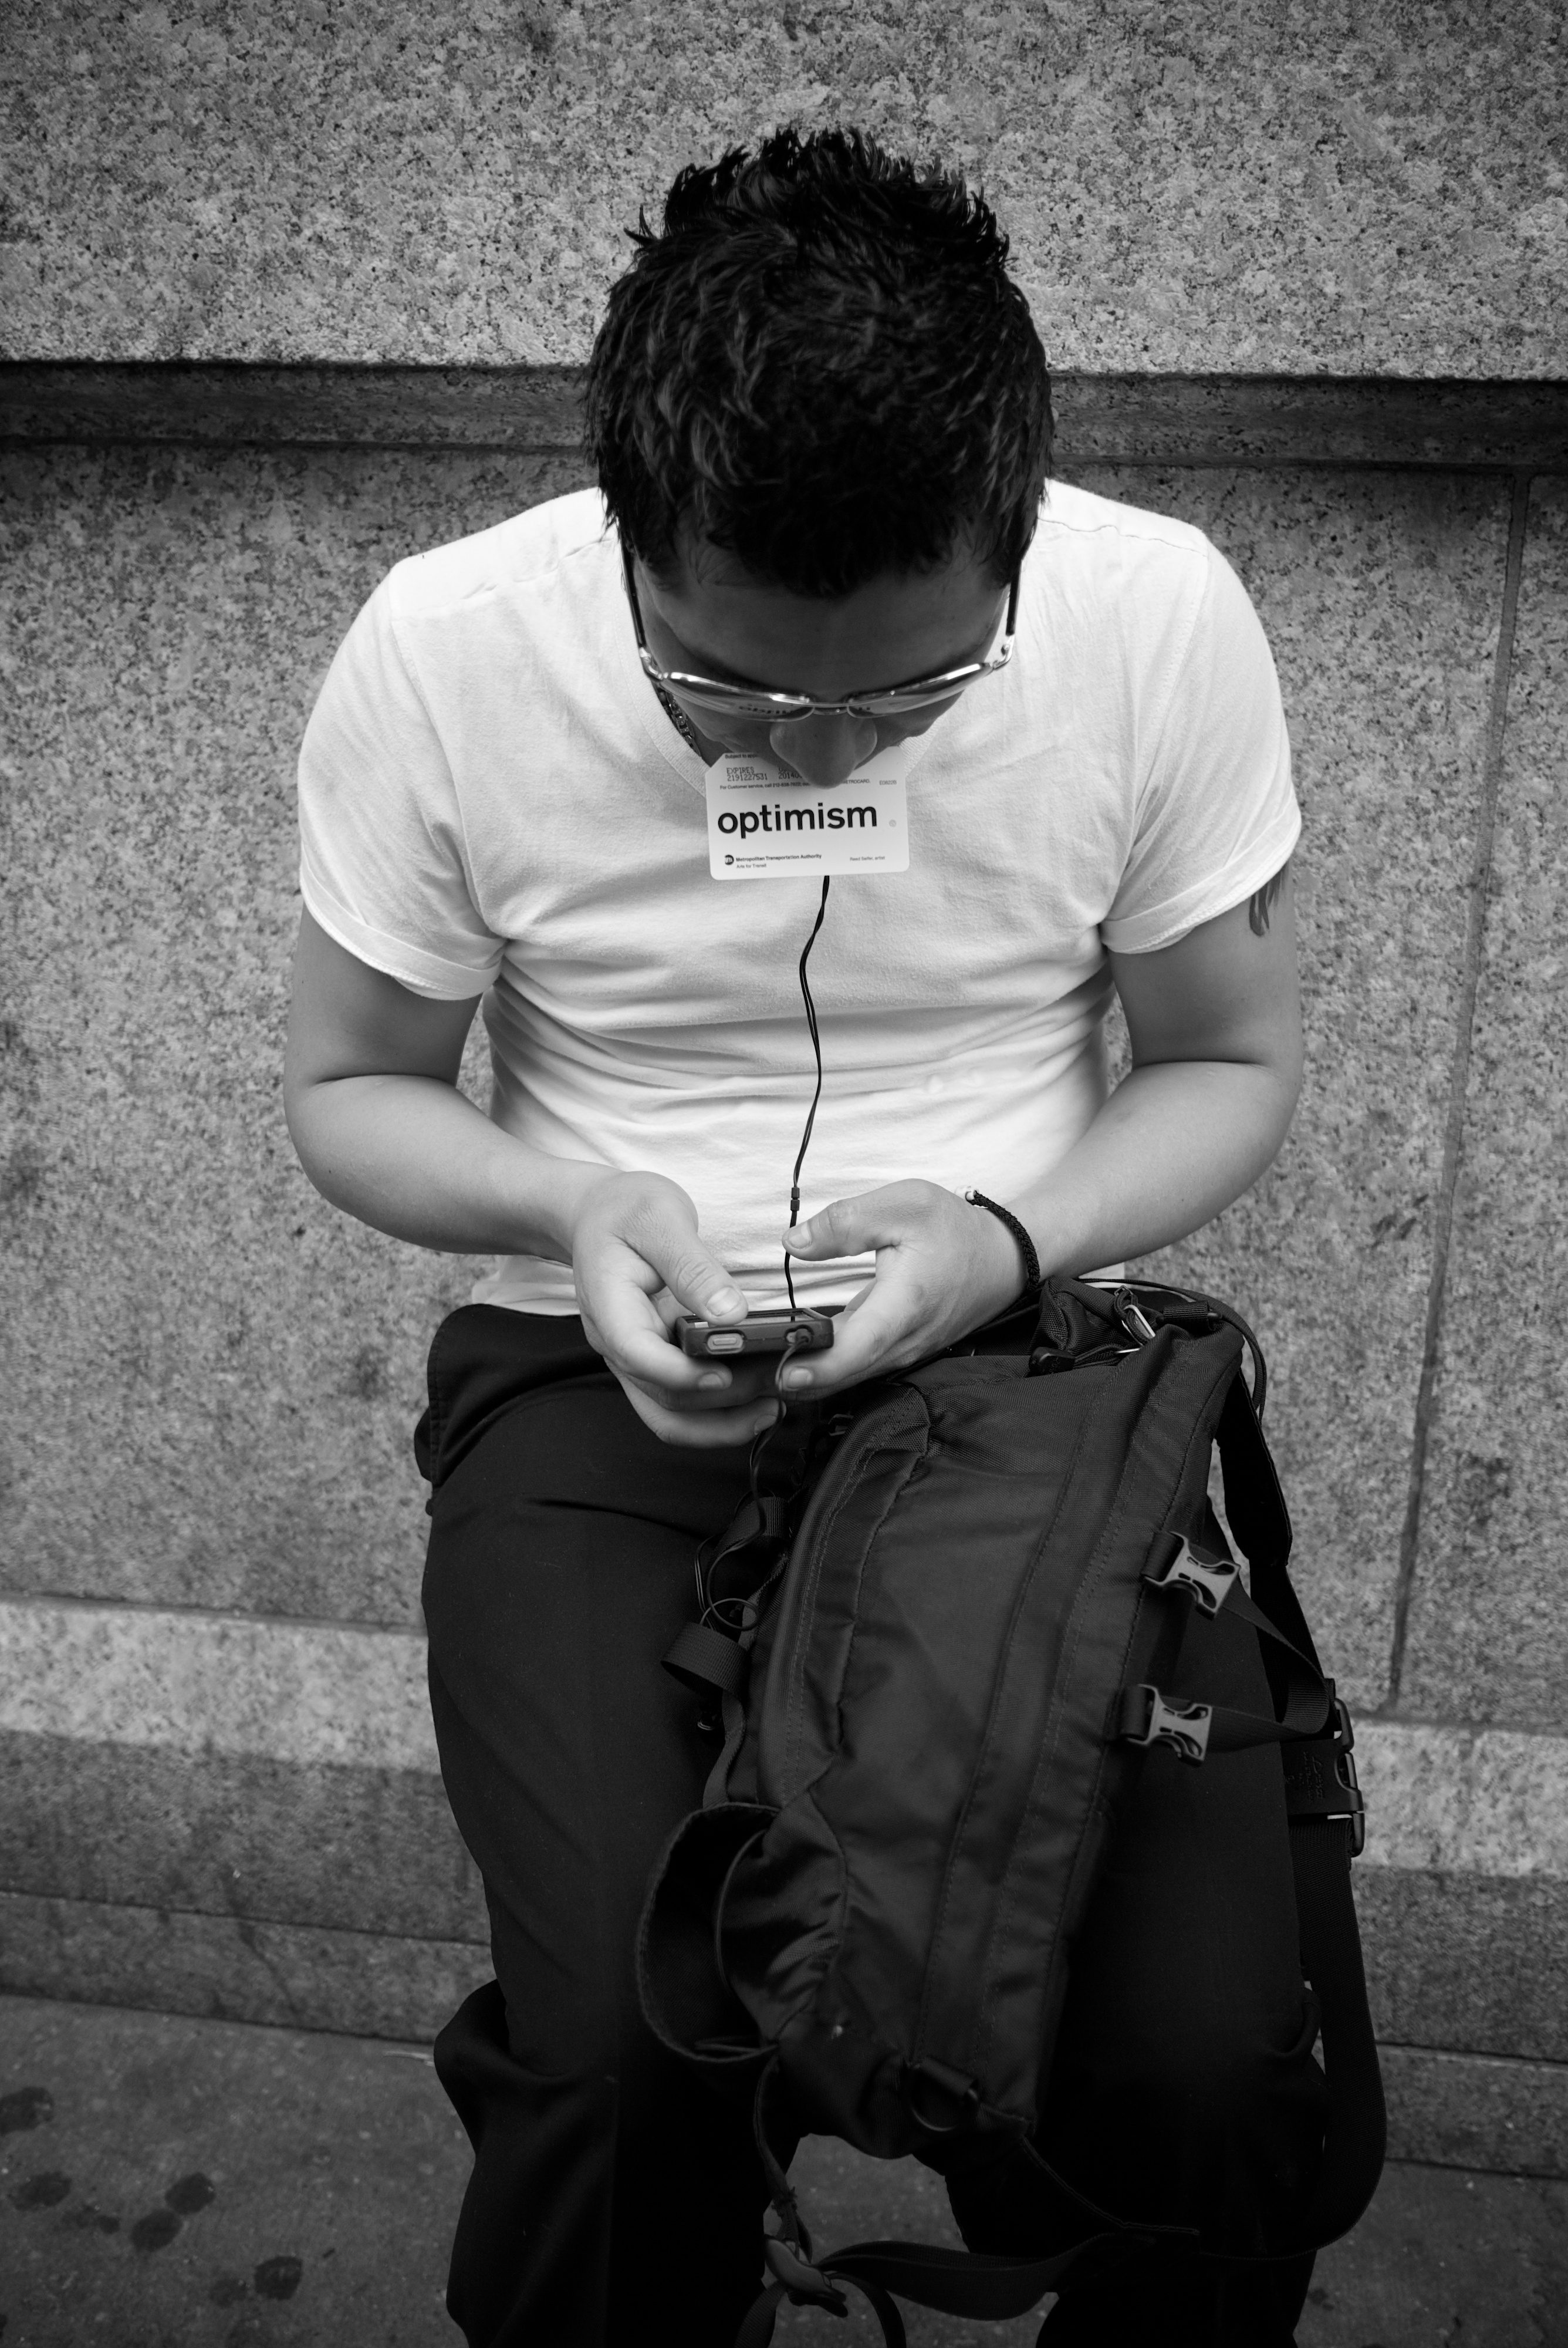
man, person, black and white, white, street, photography, ebook, male, portrait, sitting, training, child, black, monochrome, streetphotography, flickr, thomas, video, olympus, photograph, omd, fuji, leica, emotion, monochrom, leuthard, hcb, thomasleuthard, streettogs, interaction, monochrome photography, human positions